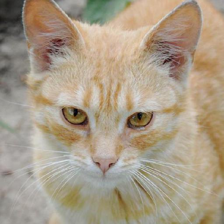
Label: animals